Rupert Hughes

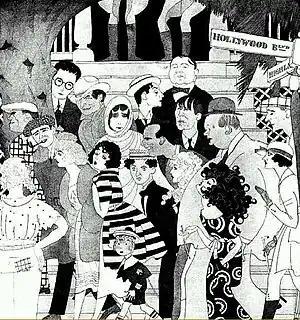
Rupert Hughes (top center) as he appeared with other Hollywood notables in a 1921 "Vanity Fair" caricature by Ralph Barton

Hughes enlisted in the New York National Guard as a private in 1897, serving in the famous 69th New York regiment, the "Fighting 69th". When President Woodrow Wilson sent U.S. troops to Mexico in 1916 in pursuit of bandit Pancho Villa, Hughes, now a Captain, and the 69th were one of the regiments assigned to the mission. With America's entry into World War I the following year Hughes expected to see service in France, but a slight hearing impairment prevented him from overseas duty and he was assigned to work in Military Intelligence in Washington, D.C. in early 1918 and promoted to Major. While still a Captain, Hughes designed and patented a new type of trench knife for use by the U.S. Army. Containing a spring-loaded blade that extended via push-button, it was similar to what would later be considered a "switchblade". The "Hughes Trench Knife" was evaluated as a potential military arm by a panel of U.S. Army officers from the American Expeditionary Force (AEF) in June 1918. After testing, however, the board found the "Hughes" design to be of no value, and it was never adopted. Hughes remained on active duty until mid-1919, meanwhile continuing his writing career in off-duty hours.